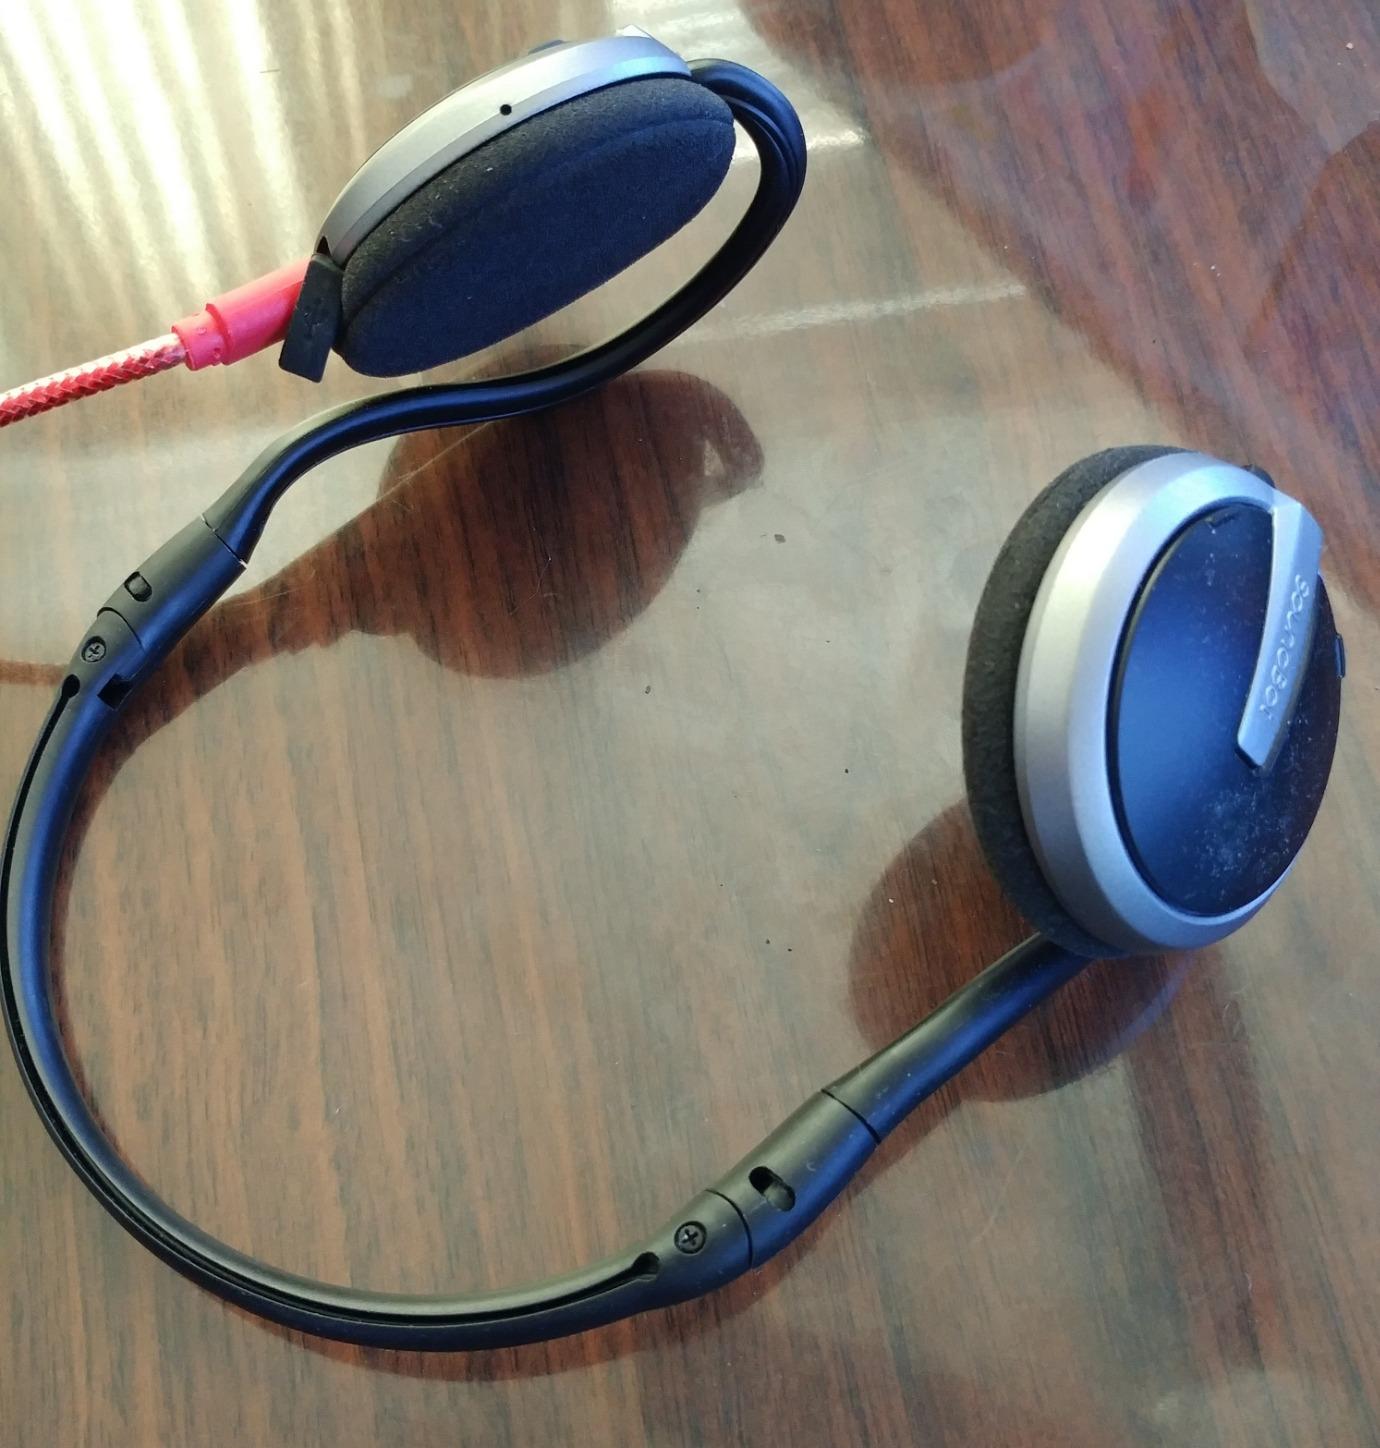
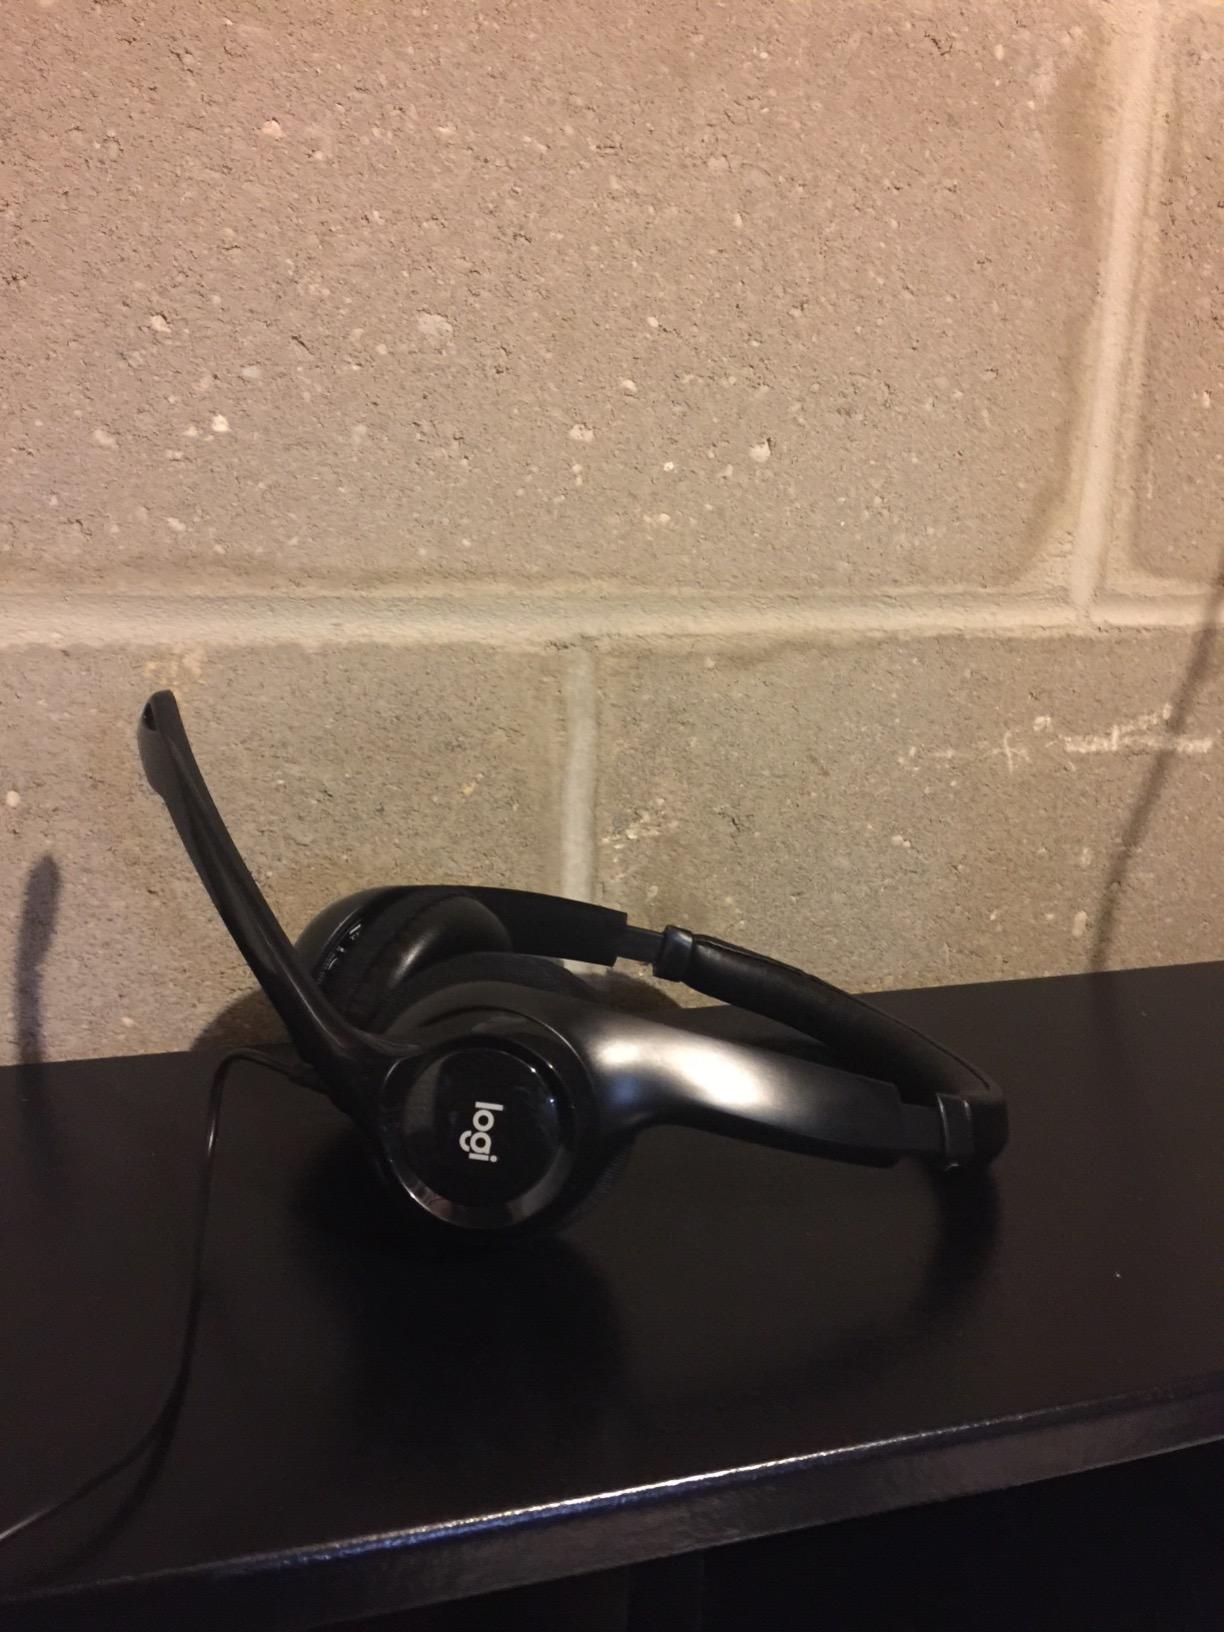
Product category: headphones
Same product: no